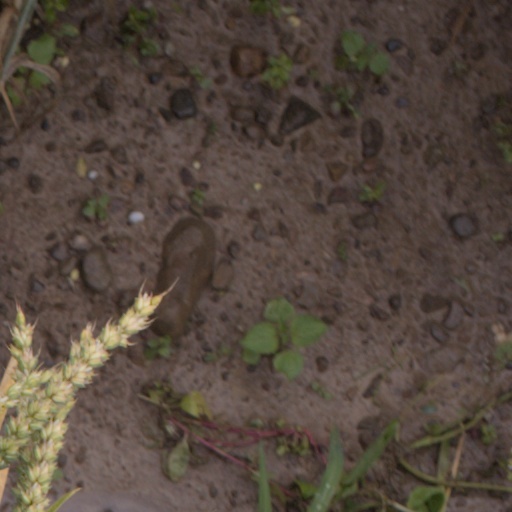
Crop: wheat